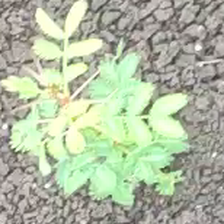
Weed species: Dwarf_cassia_(Chamaecrista pumila)